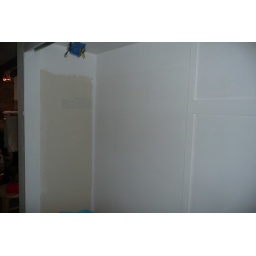
Jim's put in some boards on the back wall for the shelf on the right and the vertical barrier in the middle.